Outline of vehicles

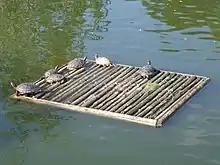
Raft is used for traveling around slow-moving water

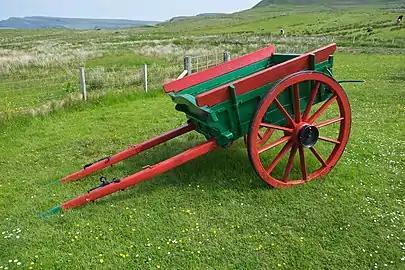
Cart useful for moving things

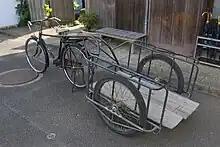
Bicycle with cart

In works of either fiction of hypothetical science, certain vehicle had been imagined to transport people and/or cargo beyond the traditional domains of land, sea, air and space. Of which time travel is the most popular. However, traveling between dimensions has also been seen as an alternative to time travel.